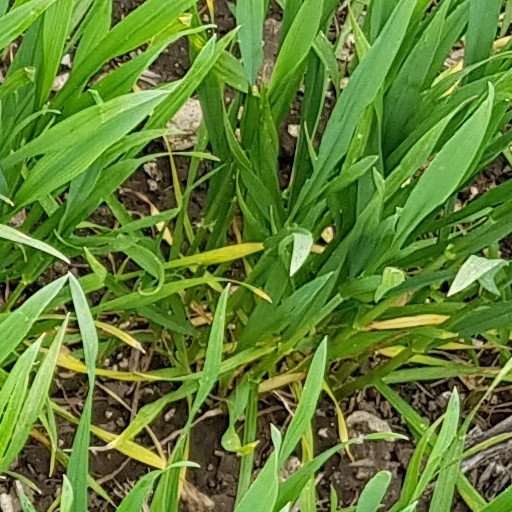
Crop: wheat